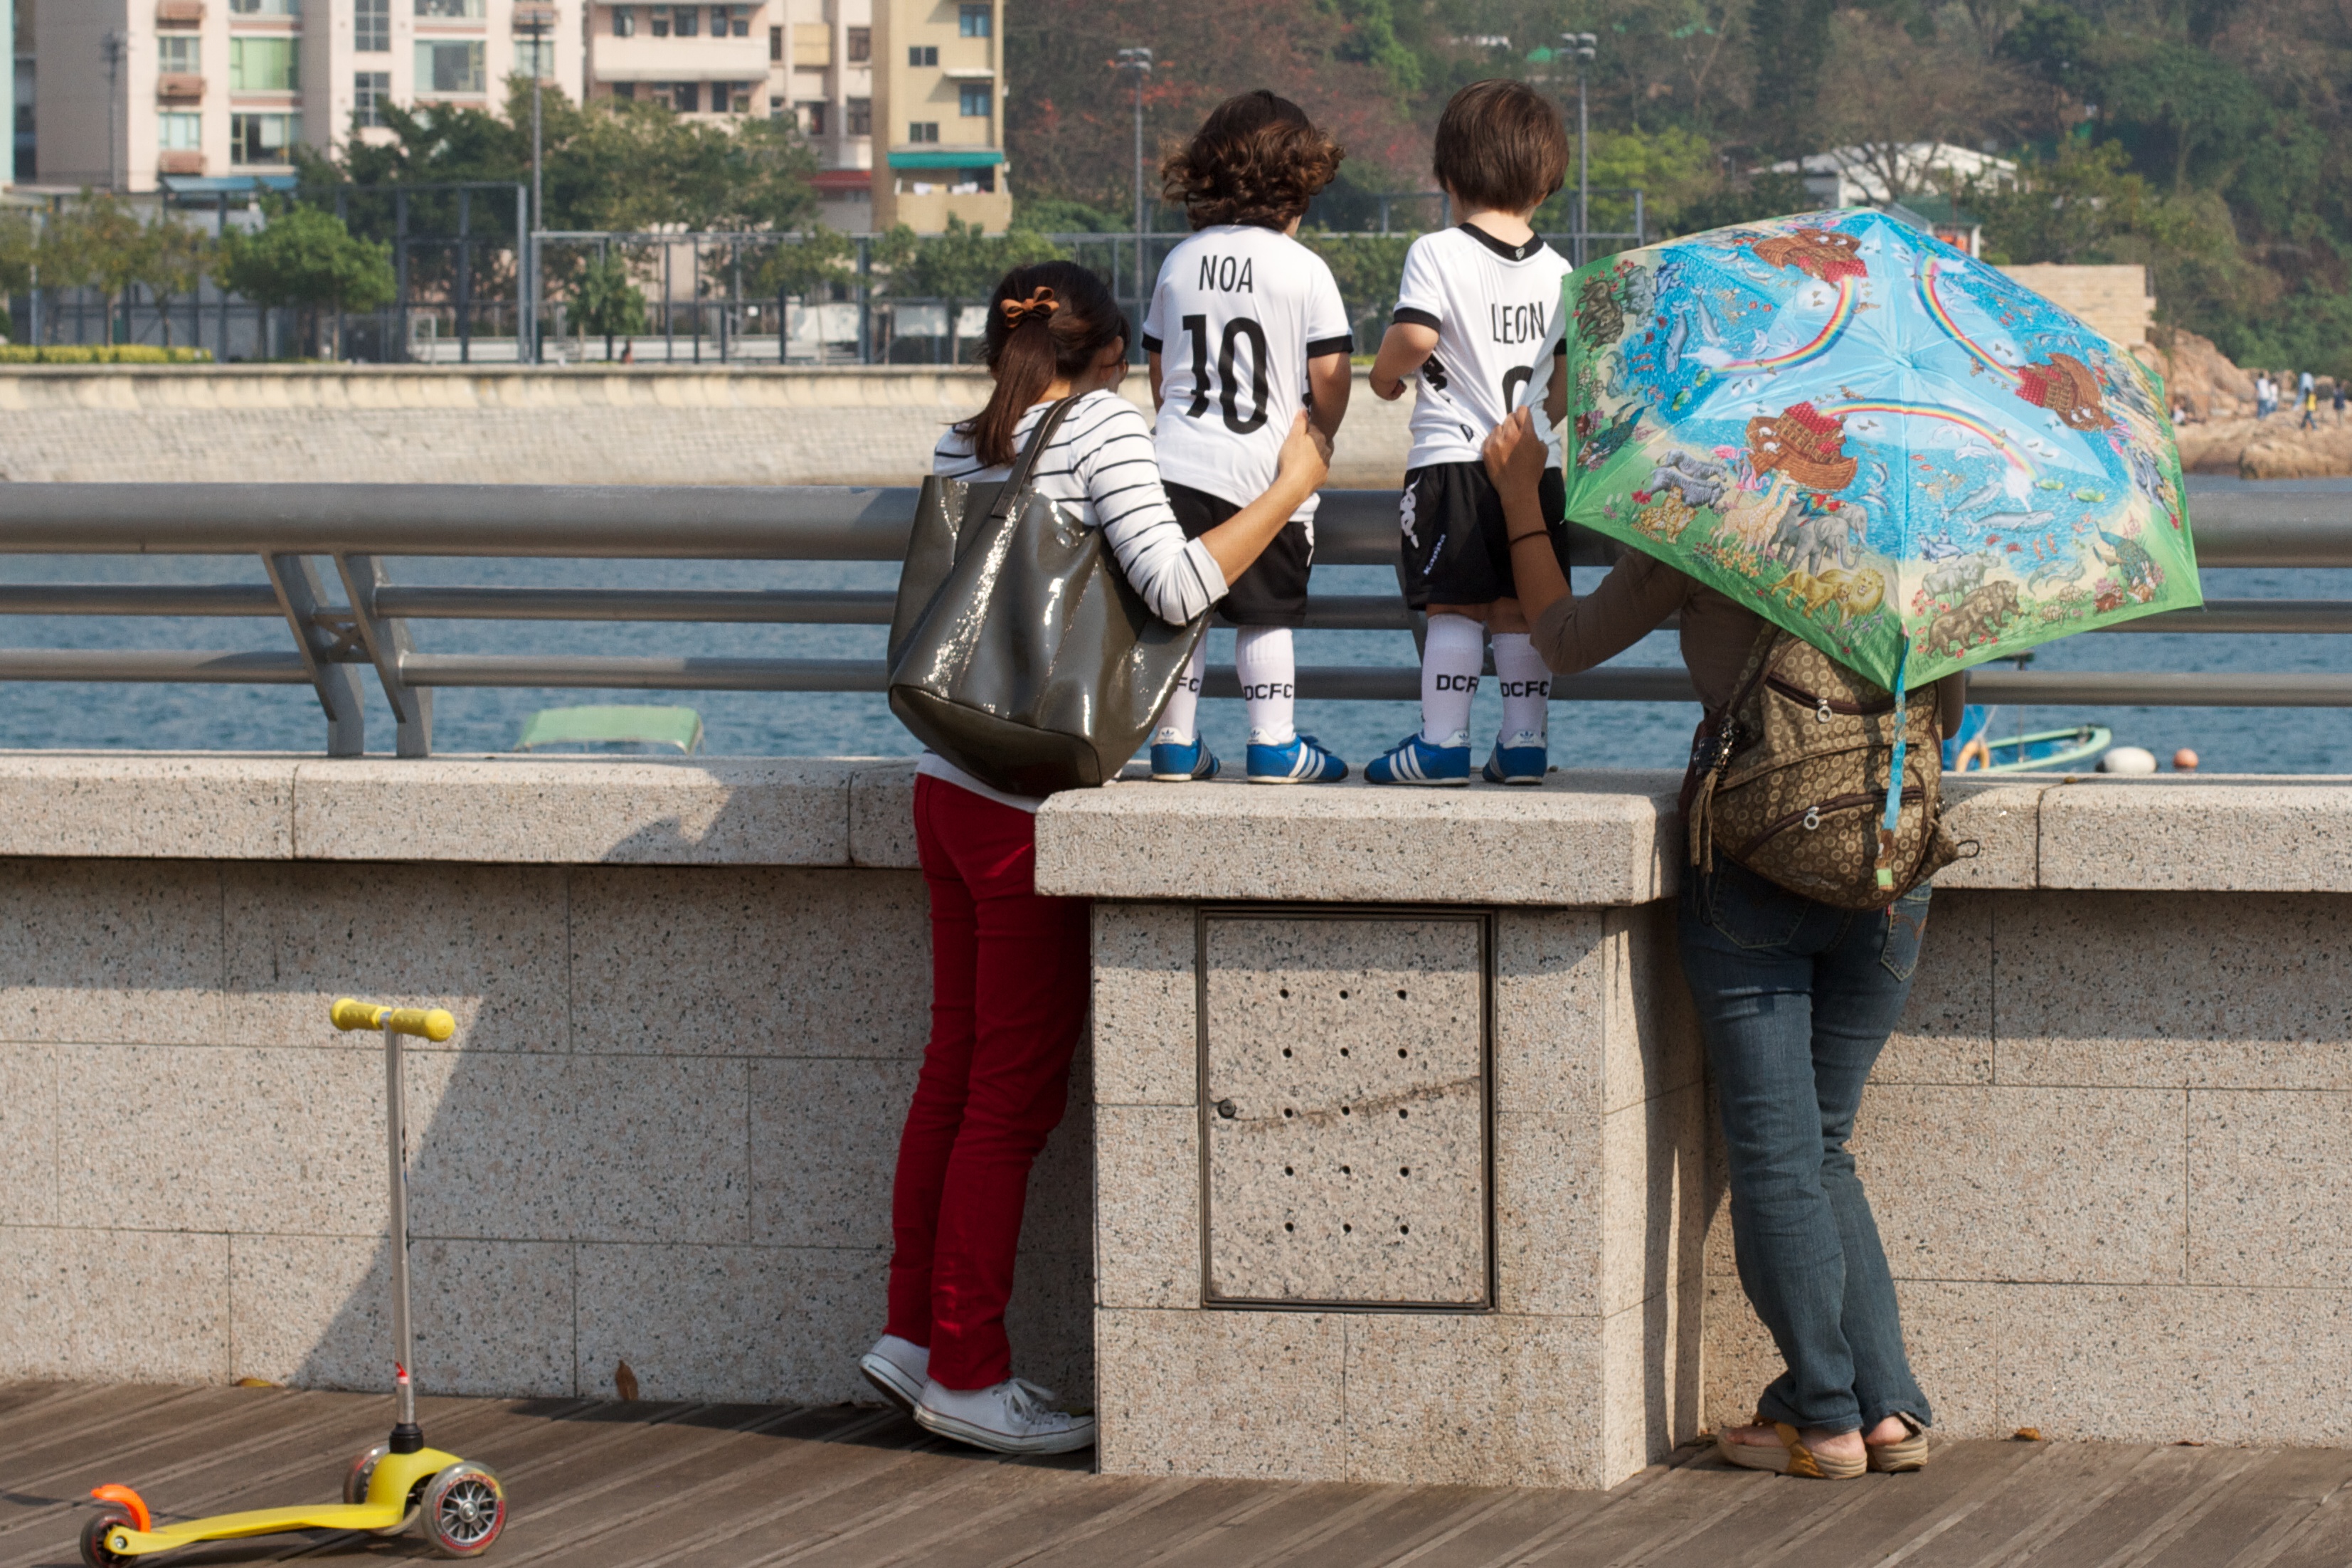
community